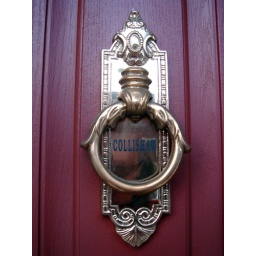
The old owners of the house put in this custom door knocker.